Overgaden Neden Vandet 31

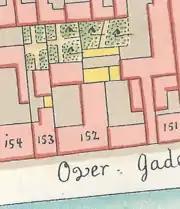
No.153 seen on a detail from Gedde's district map

In 1696, ship captain Anders Madsen purchased the property. In 1705, he was captain of the Danish West India Company's ship "Kronprinsen", which picked up a cargo of 826 enslaved Africans at Fort Christiansborg on the Danish Gold Coast. The ship's powder magazine exploded on 31 May 1706, killing around 850 slaves and crewmembers. Madsen was among the casualties. Only five people survived the incident. His widow owned the property until 1713.